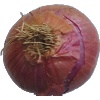
Label: Onion Red 1